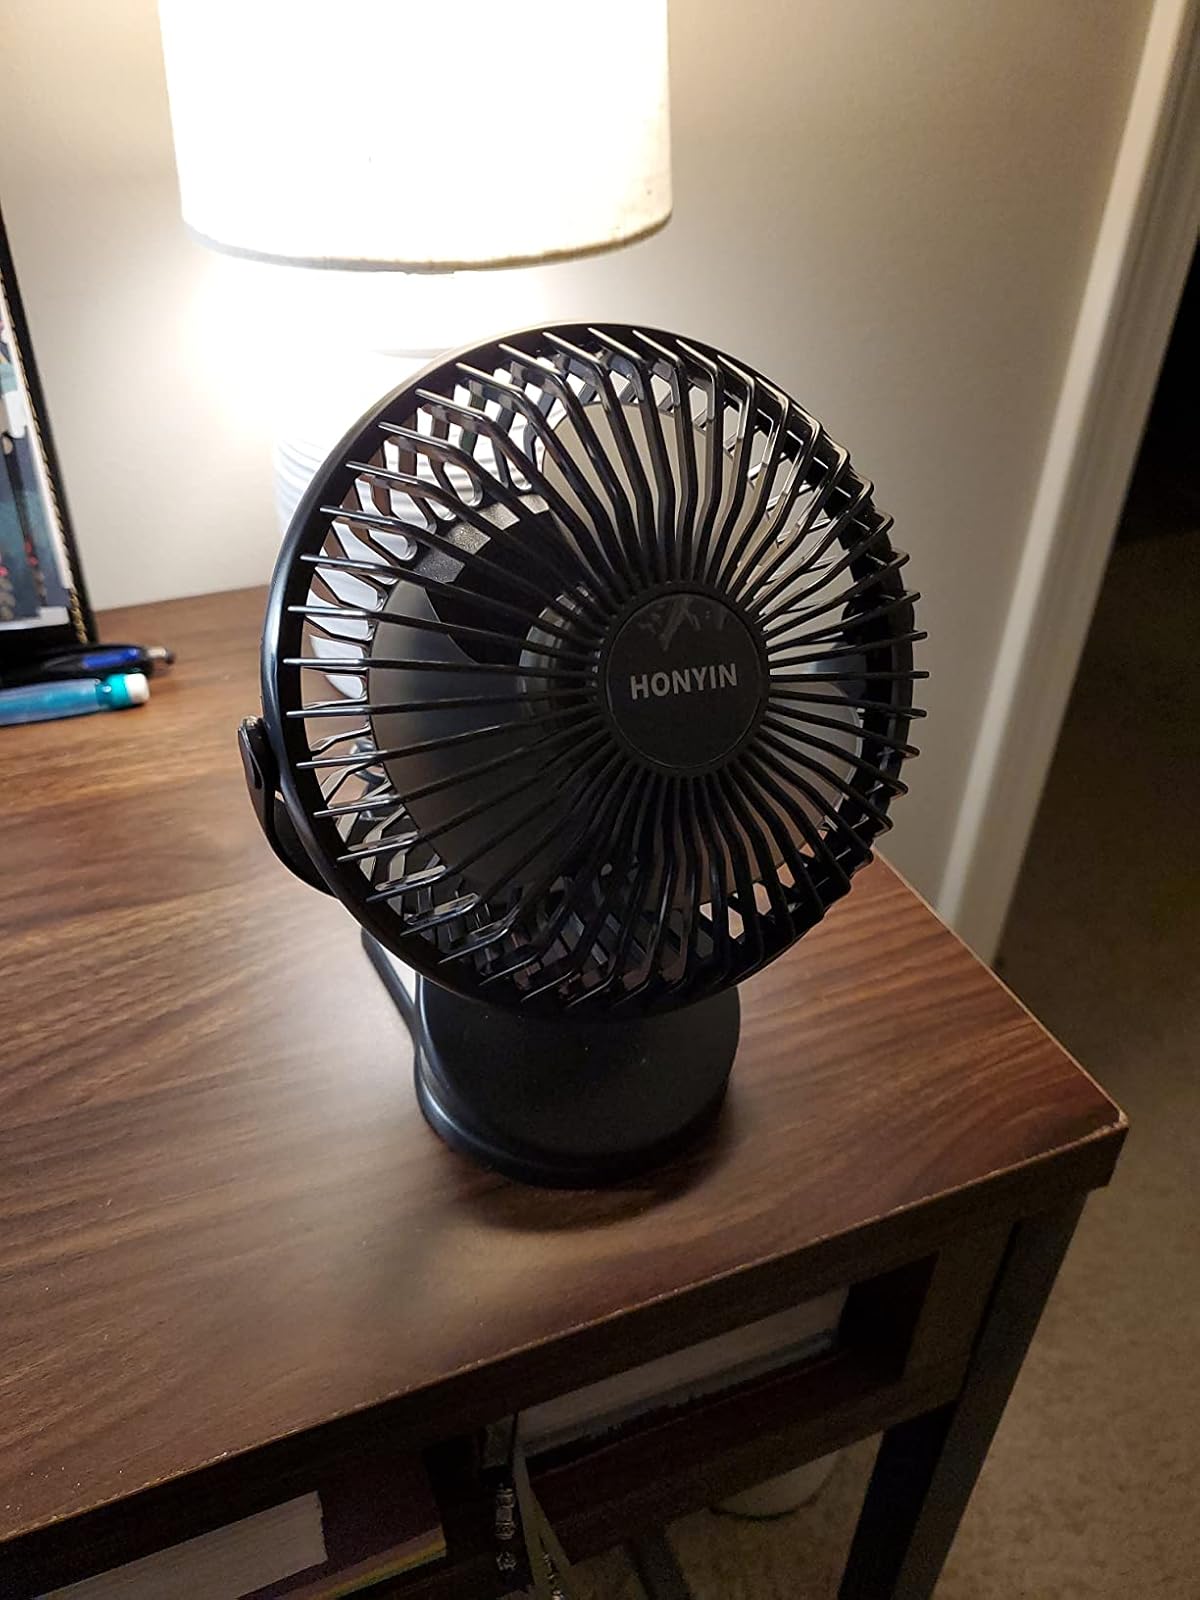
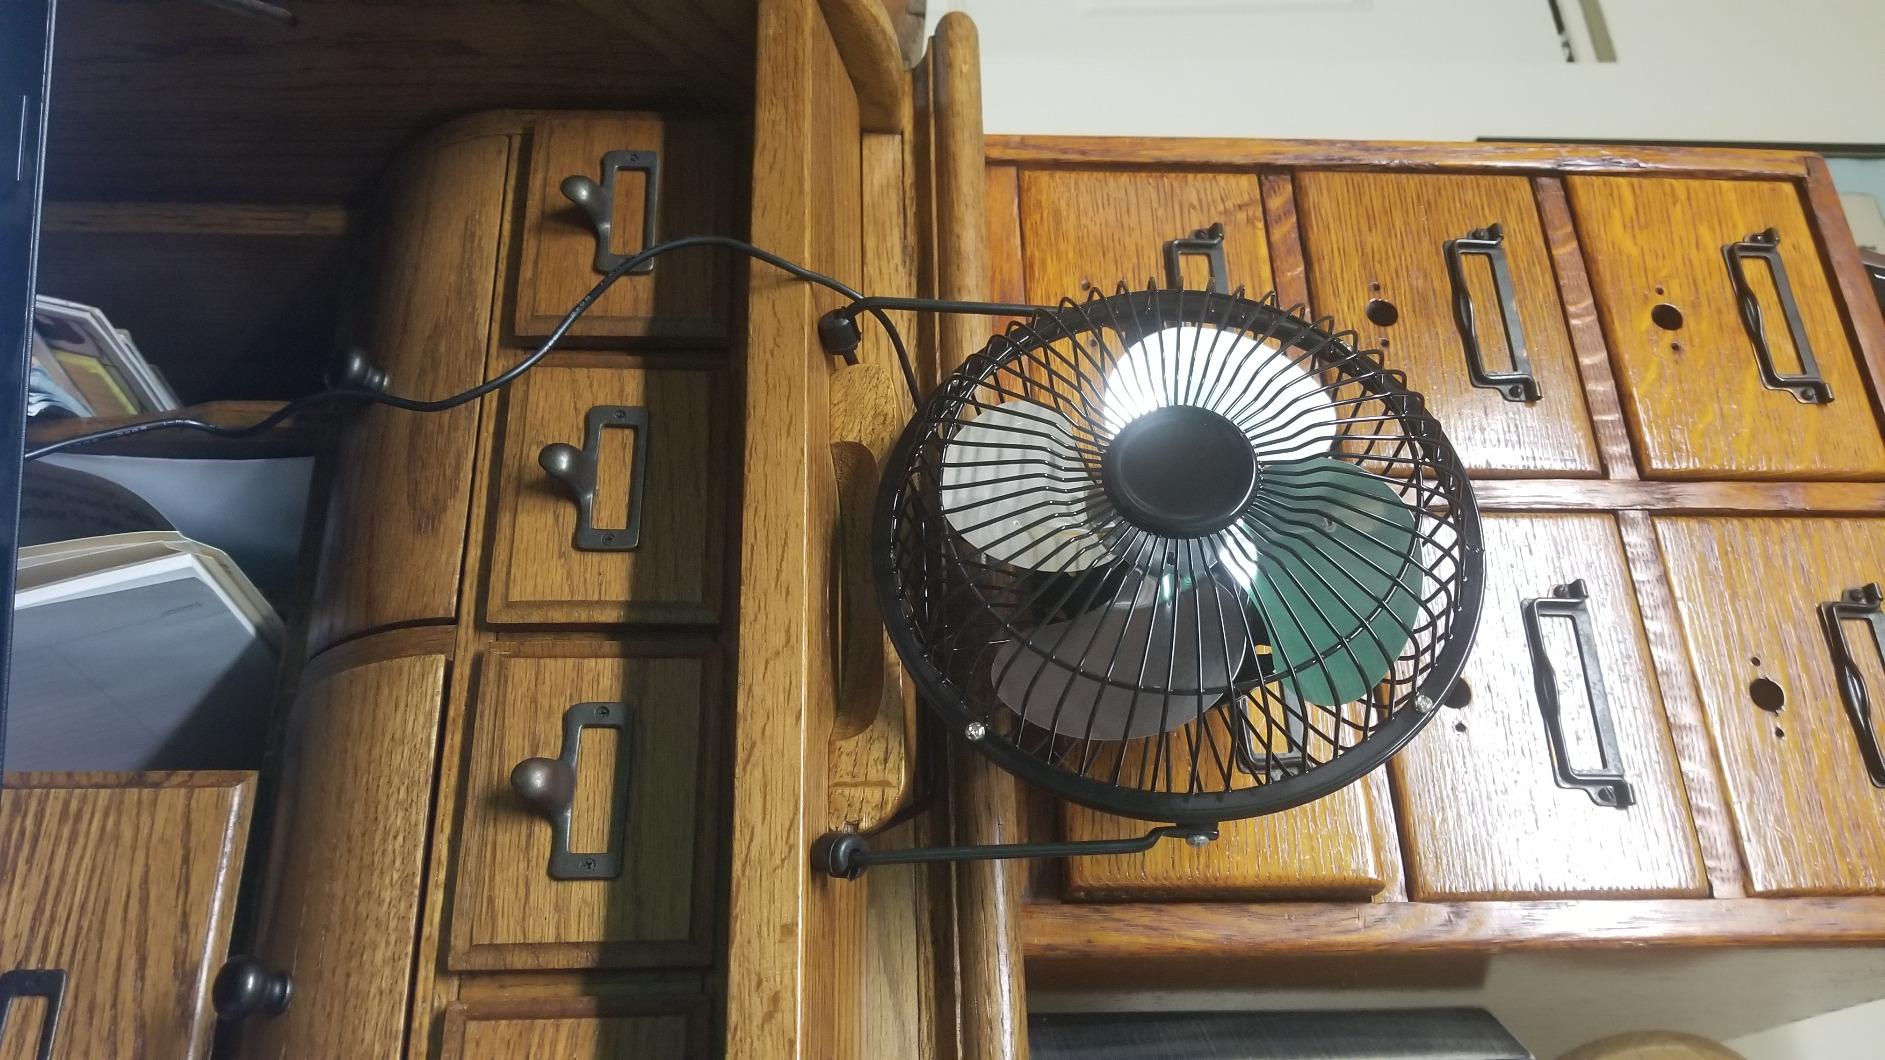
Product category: fan
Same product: no